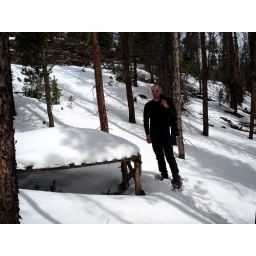
We found some mountain bike jumps out in the National Forest.